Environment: real
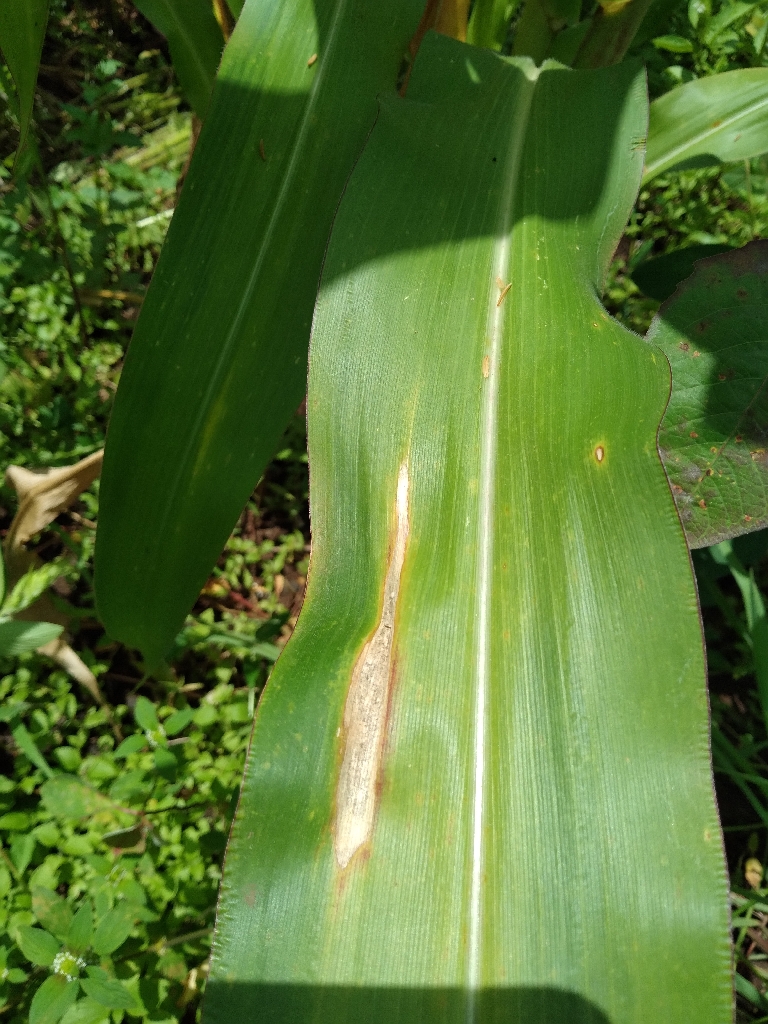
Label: northern_corn_leaf_blight